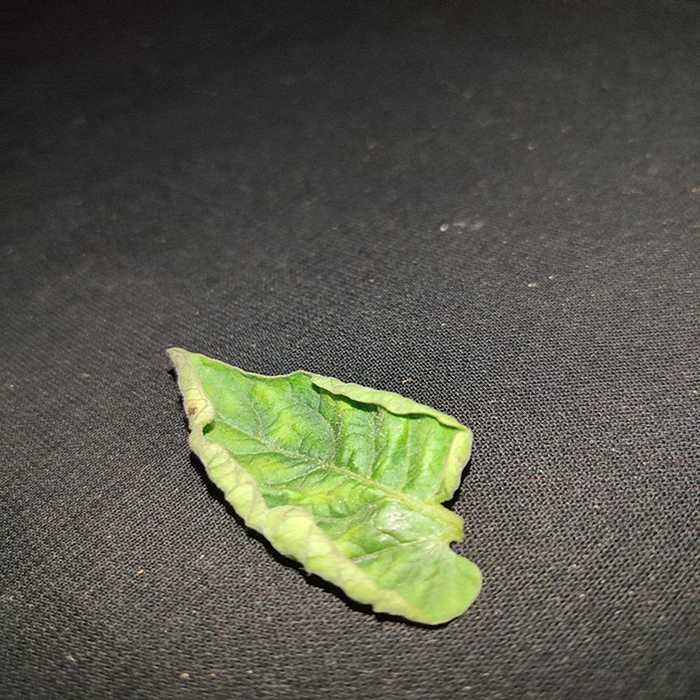
Plant: Tomato
Label: Tomato leaf curl virus